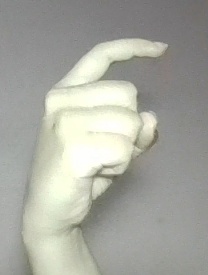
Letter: ra